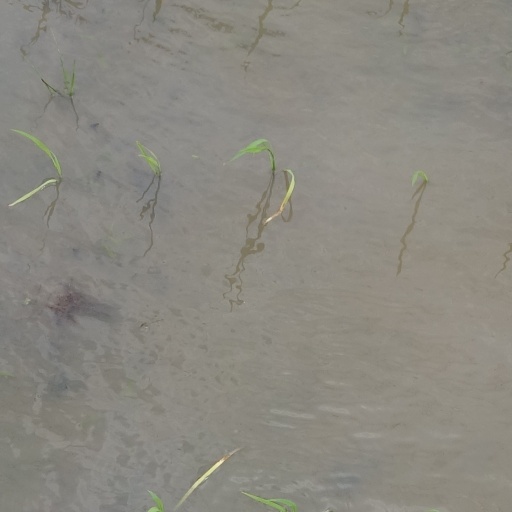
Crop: rice